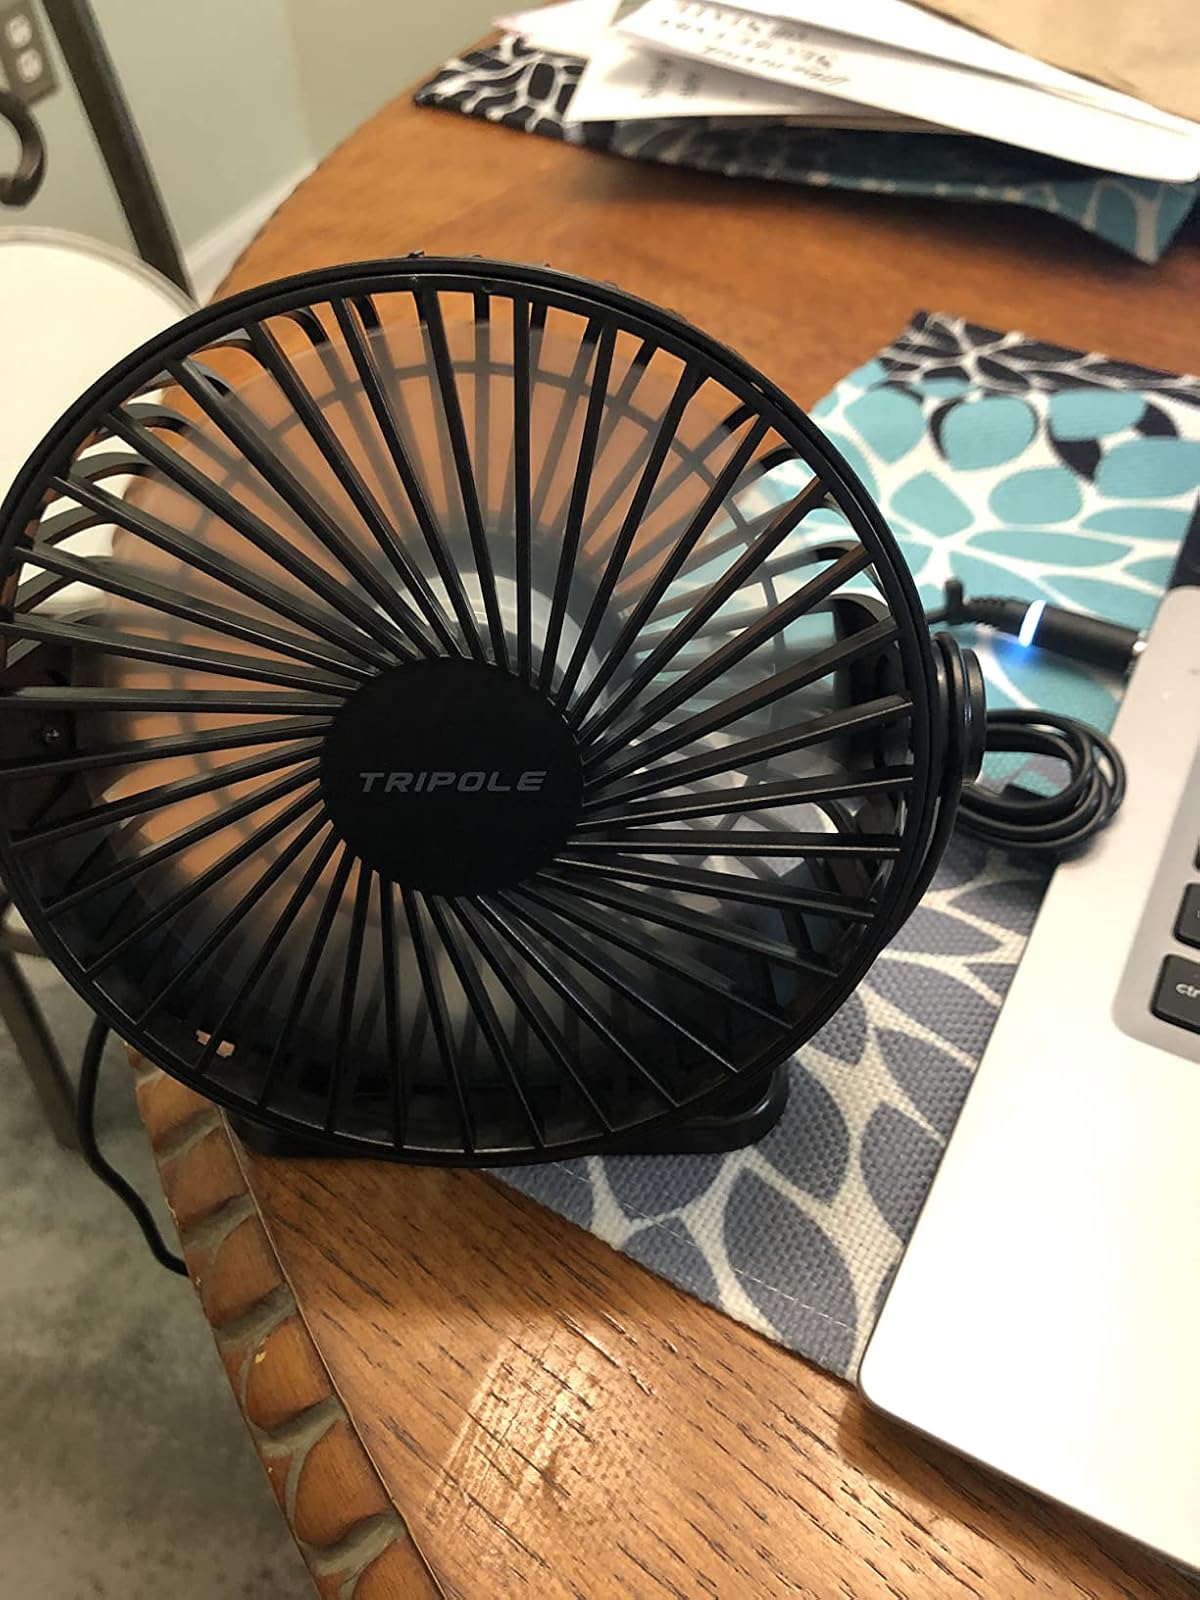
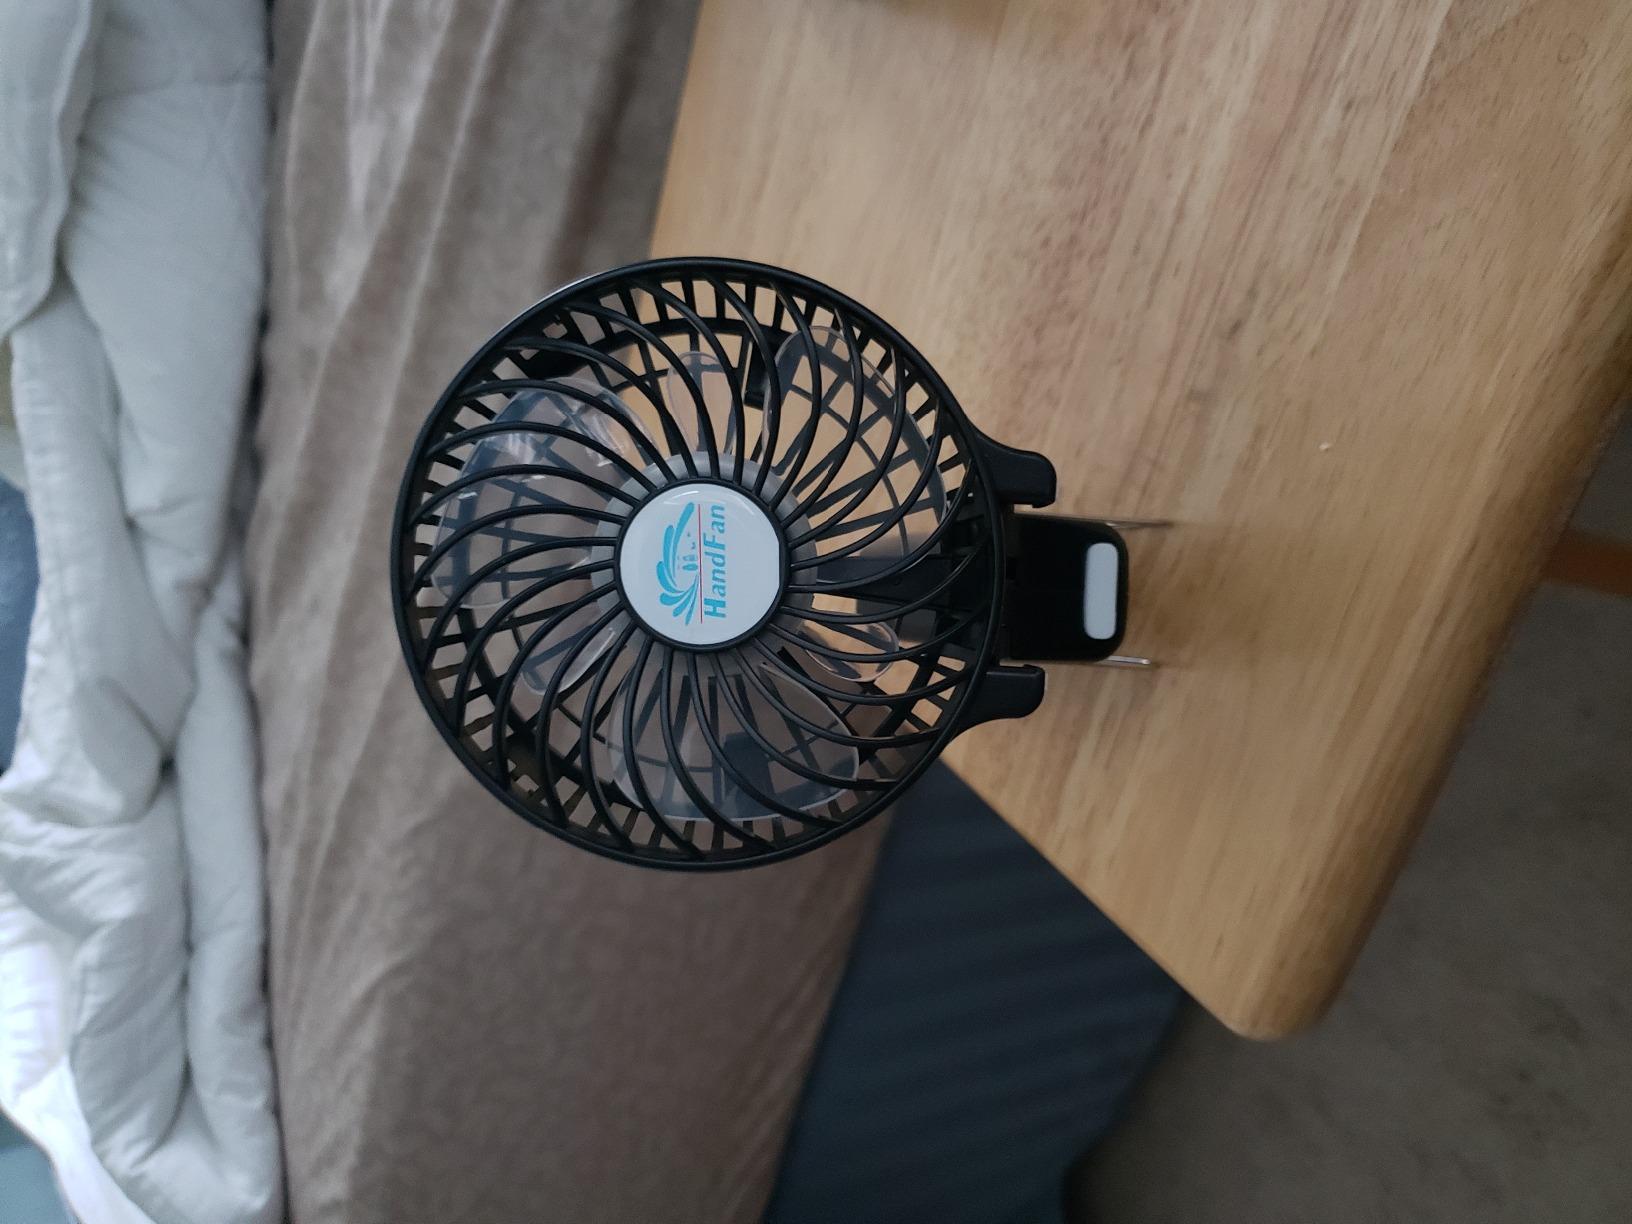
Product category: fan
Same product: no